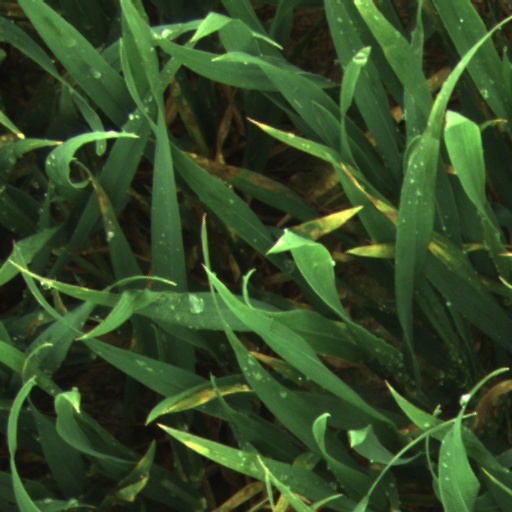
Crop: wheat